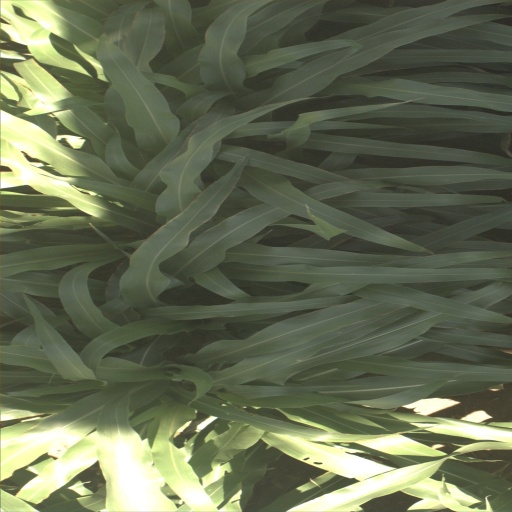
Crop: sorghum